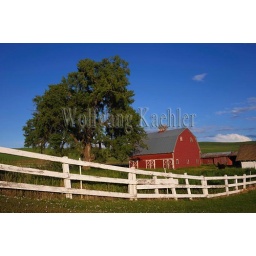
Usa, washington state, palouse country near pullman, red barn with tree and white fence